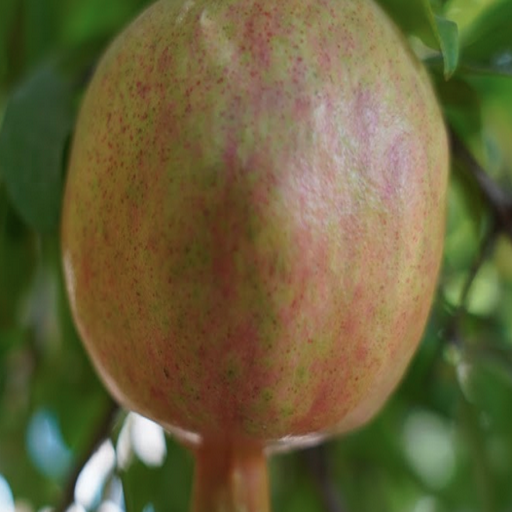
Label: Healthy